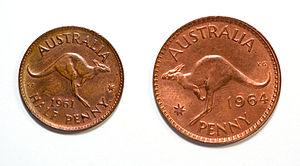
La livre australienne était la devise de l'Australie de 1910 au 14 février 1966, quand elle fut remplacée par le dollar australien.